Kōriki clan

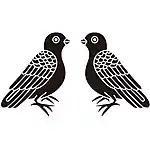
The emblem ("mon") of the Kōriki clan

The was a "fudai" samurai clan which briefly came to prominence during the Sengoku and early Edo period Japan. Kōriki Kiyonaga (1530-1608) was a hereditary retainer of the Tokugawa clan, who served Tokugawa Ieyasu as "bugyō" of Sunpu and was made daimyō of Iwatsuki Domain (20,000 "koku") in Musashi Province in 1590 after the Tokugawa were transferred to the Kantō region by Toyotomi Hideyoshi.